Albert Power (priest)

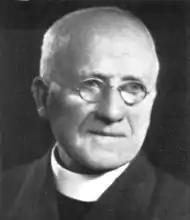

Albert Power SJ (12 November 1870 – 12 October 1948) was a Roman Catholic Jesuit priest, academic and author. He was considered to be one of the best-known Jesuit priests in Australia and had the nickname "The Mighty Atom".